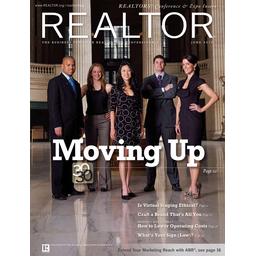
Label: paper